668th Bomb Squadron

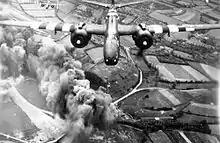
416th Group A-20 attacking targets on D Day

The squadron was first activated at Will Rogers Field, Oklahoma as the 668th Bombardment Squadron, one of the four original squadrons of the 416th Bombardment Group. Although designated as a light bomber unit, in June 1943 it moved to Lake Charles Army Air Field, Louisiana, where it was an Operational Training Unit for North American B-25 Mitchell medium bomber units. In September, the squadron equipped with Douglas A-20 Havoc light bombers and began to train with them for deployment the European Theater of Operations. The squadron departed the United States at the beginning of January 1944.